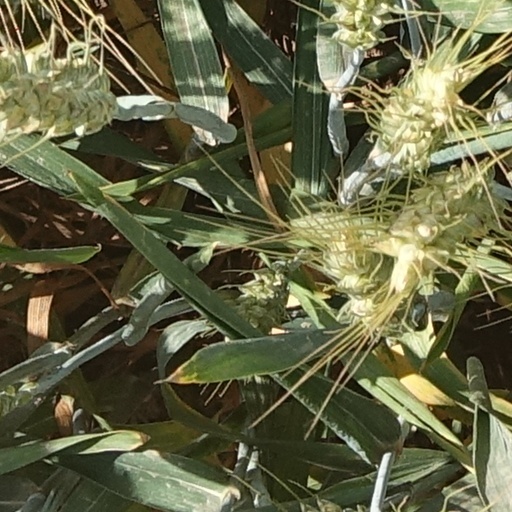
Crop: wheat